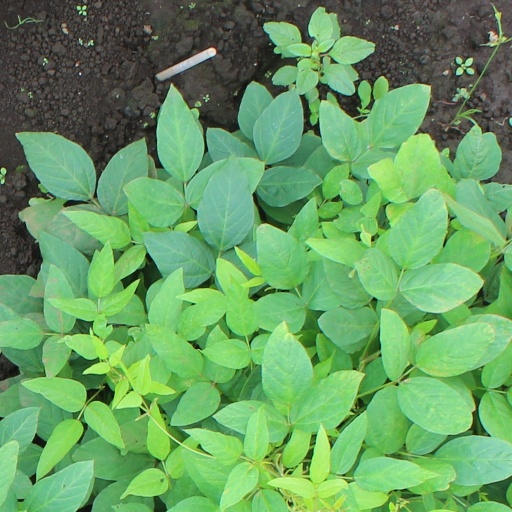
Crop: soybean